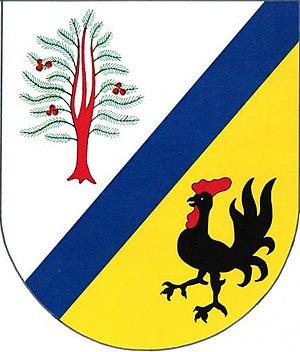
Terešov est une commune du district de Rokycany, dans la région de Plzeň, en République tchèque. Sa population s'élevait à 170 habitants en 2018.